Casein

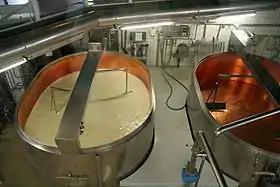
Cheesemaking

Cheese consists of proteins and fat from milk, usually the milk of cows, buffalo, goats, or sheep. It is produced by coagulation that is caused by destabilization of the casein micelle, which begins the processes of fractionation and selective concentration. Typically, the milk is acidified and then coagulated by the addition of rennet, containing a proteolytic enzyme known as rennin; traditionally obtained from the stomachs of calves, but currently produced more often from genetically modified microorganisms. The solids are then separated and pressed into final form.